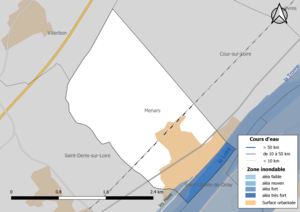
Carte des zones inondables de la commune de fr:Menars (France).
Menars est une commune française située dans le département de Loir-et-Cher, en région Centre-Val de Loire.